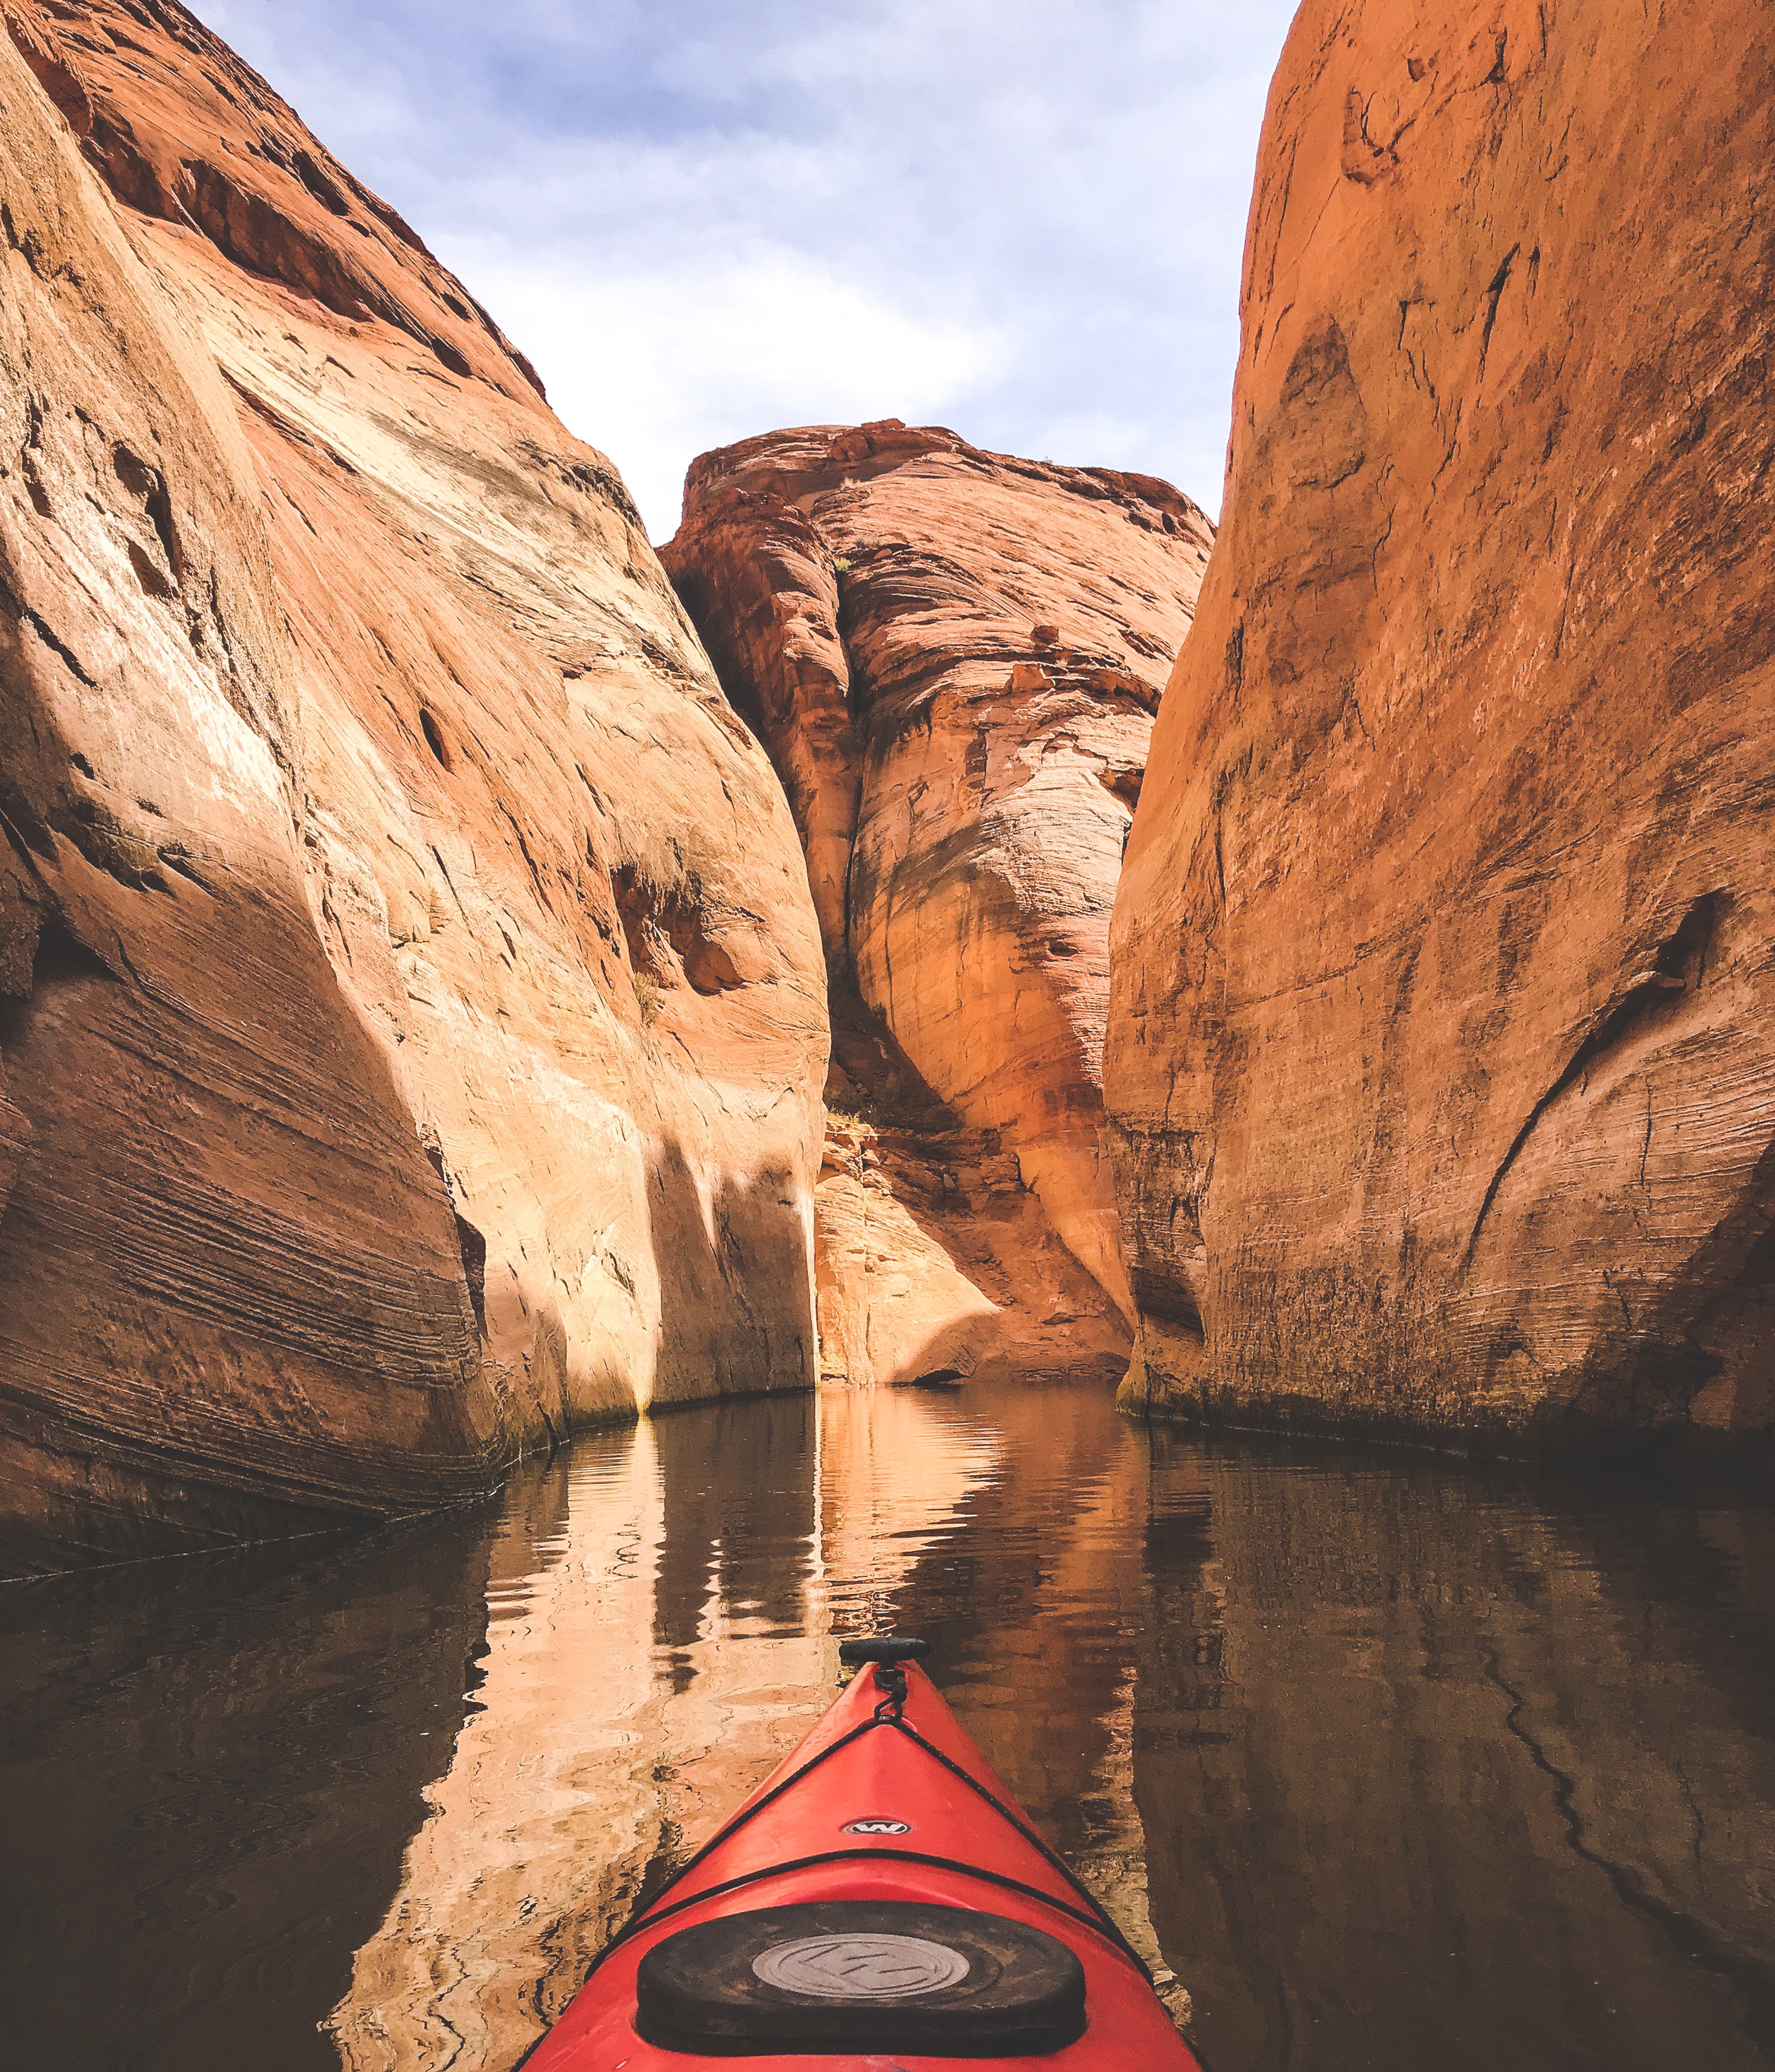
lake, powell, narrows, kayaking, boating, formation, vehicle, rock, canyon, boat, recreation, kayak, watercraft, geology, river, reflection, boats and boating equipment and supplies, wadi, sports equipment, national park, landscape, water sport